Robert Kayanja

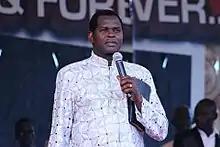
Kayanja at Miracle Center Cathedral

Robert Kayanja is the founder and senior pastor of the Miracle Centre Cathedral, a megachurch in Kampala. He also is the founder and CEO of a Christian television channel, Channel 44 Television (Miracle Ltd).